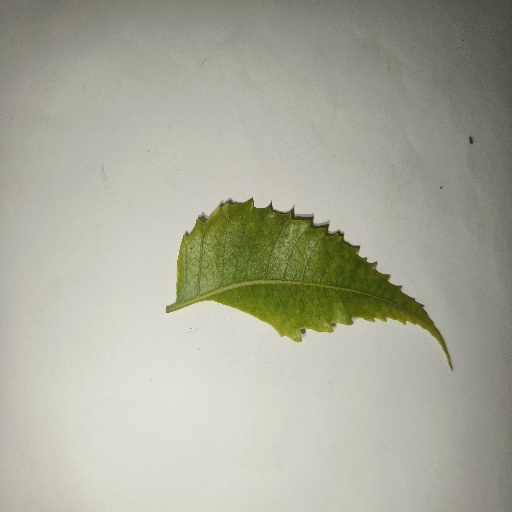
Species: Neem
Leaf condition: Yellow Leaf